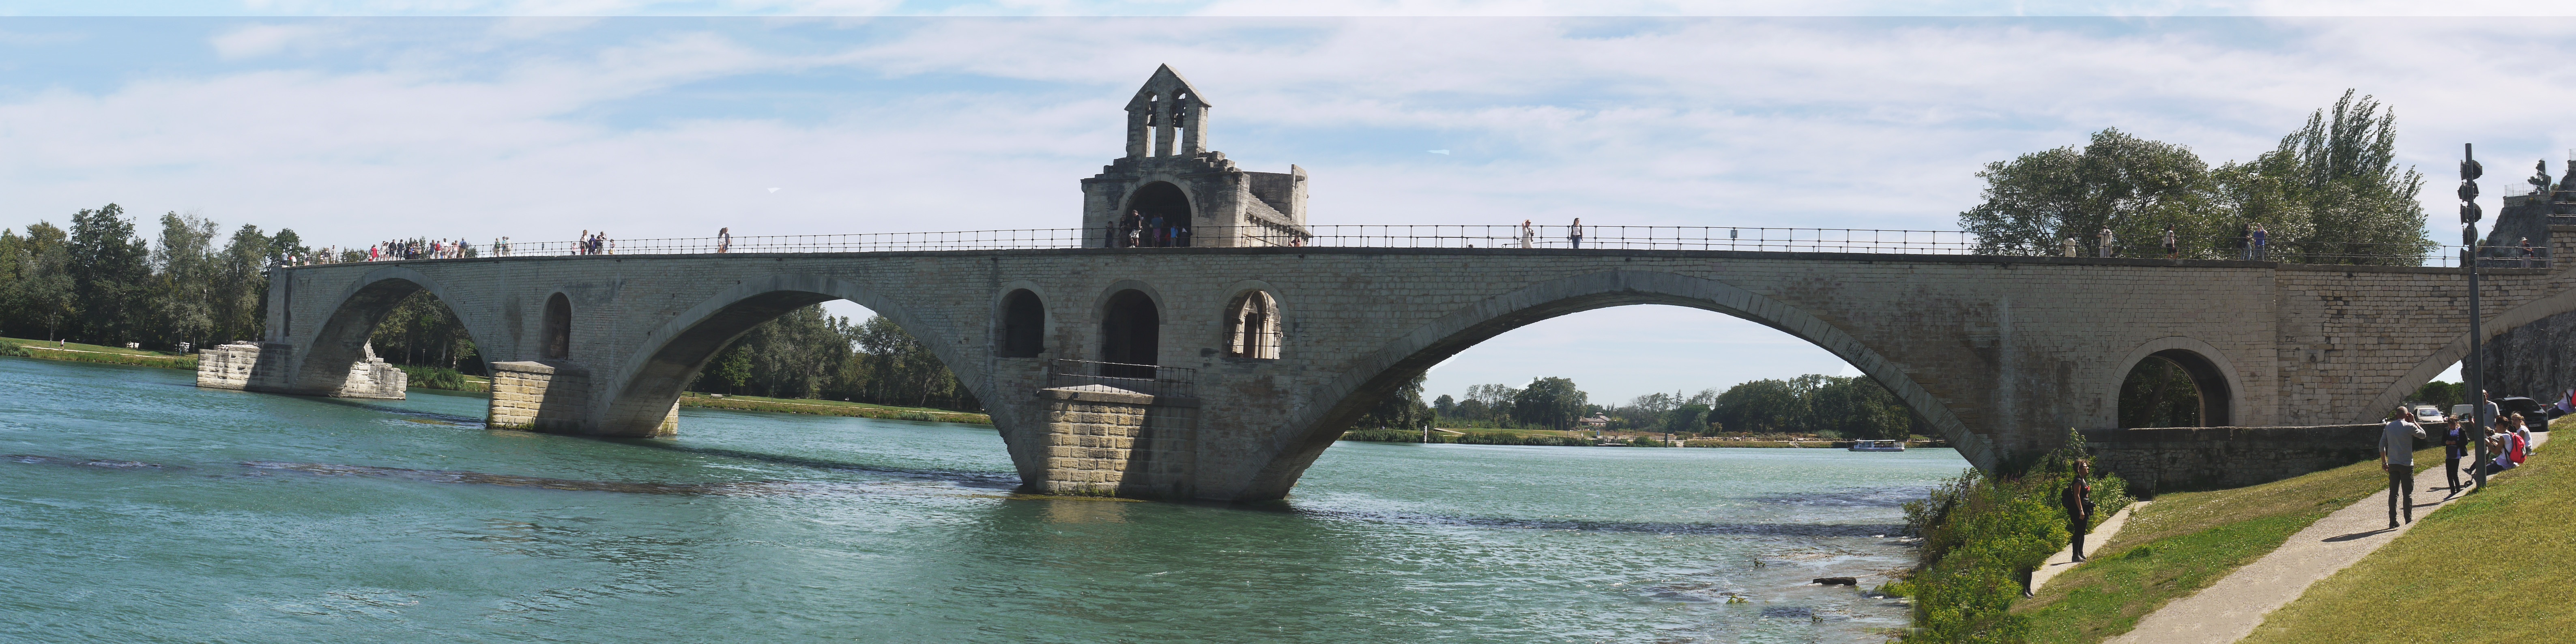
bridge, river, canal, panorama, travel, france, banner, landmark, ruin, tourism, waterway, world heritage, places of interest, provence, 14, viaduct, unesco, romanesque, tourist attraction, century, historically, defect, avignon, vaucluse, south of france, historic preservation, arch bridge, landscape format, header, rhone, collapsed, widescreen, world heritage site, pont st benezet, known, children's song, pont saint b n zet, sur le pont d avignon, bending over ruins, 4 1, double church, nonbuilding structure